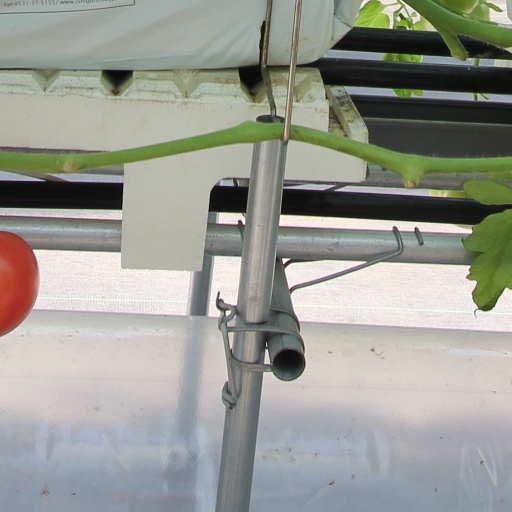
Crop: tomato